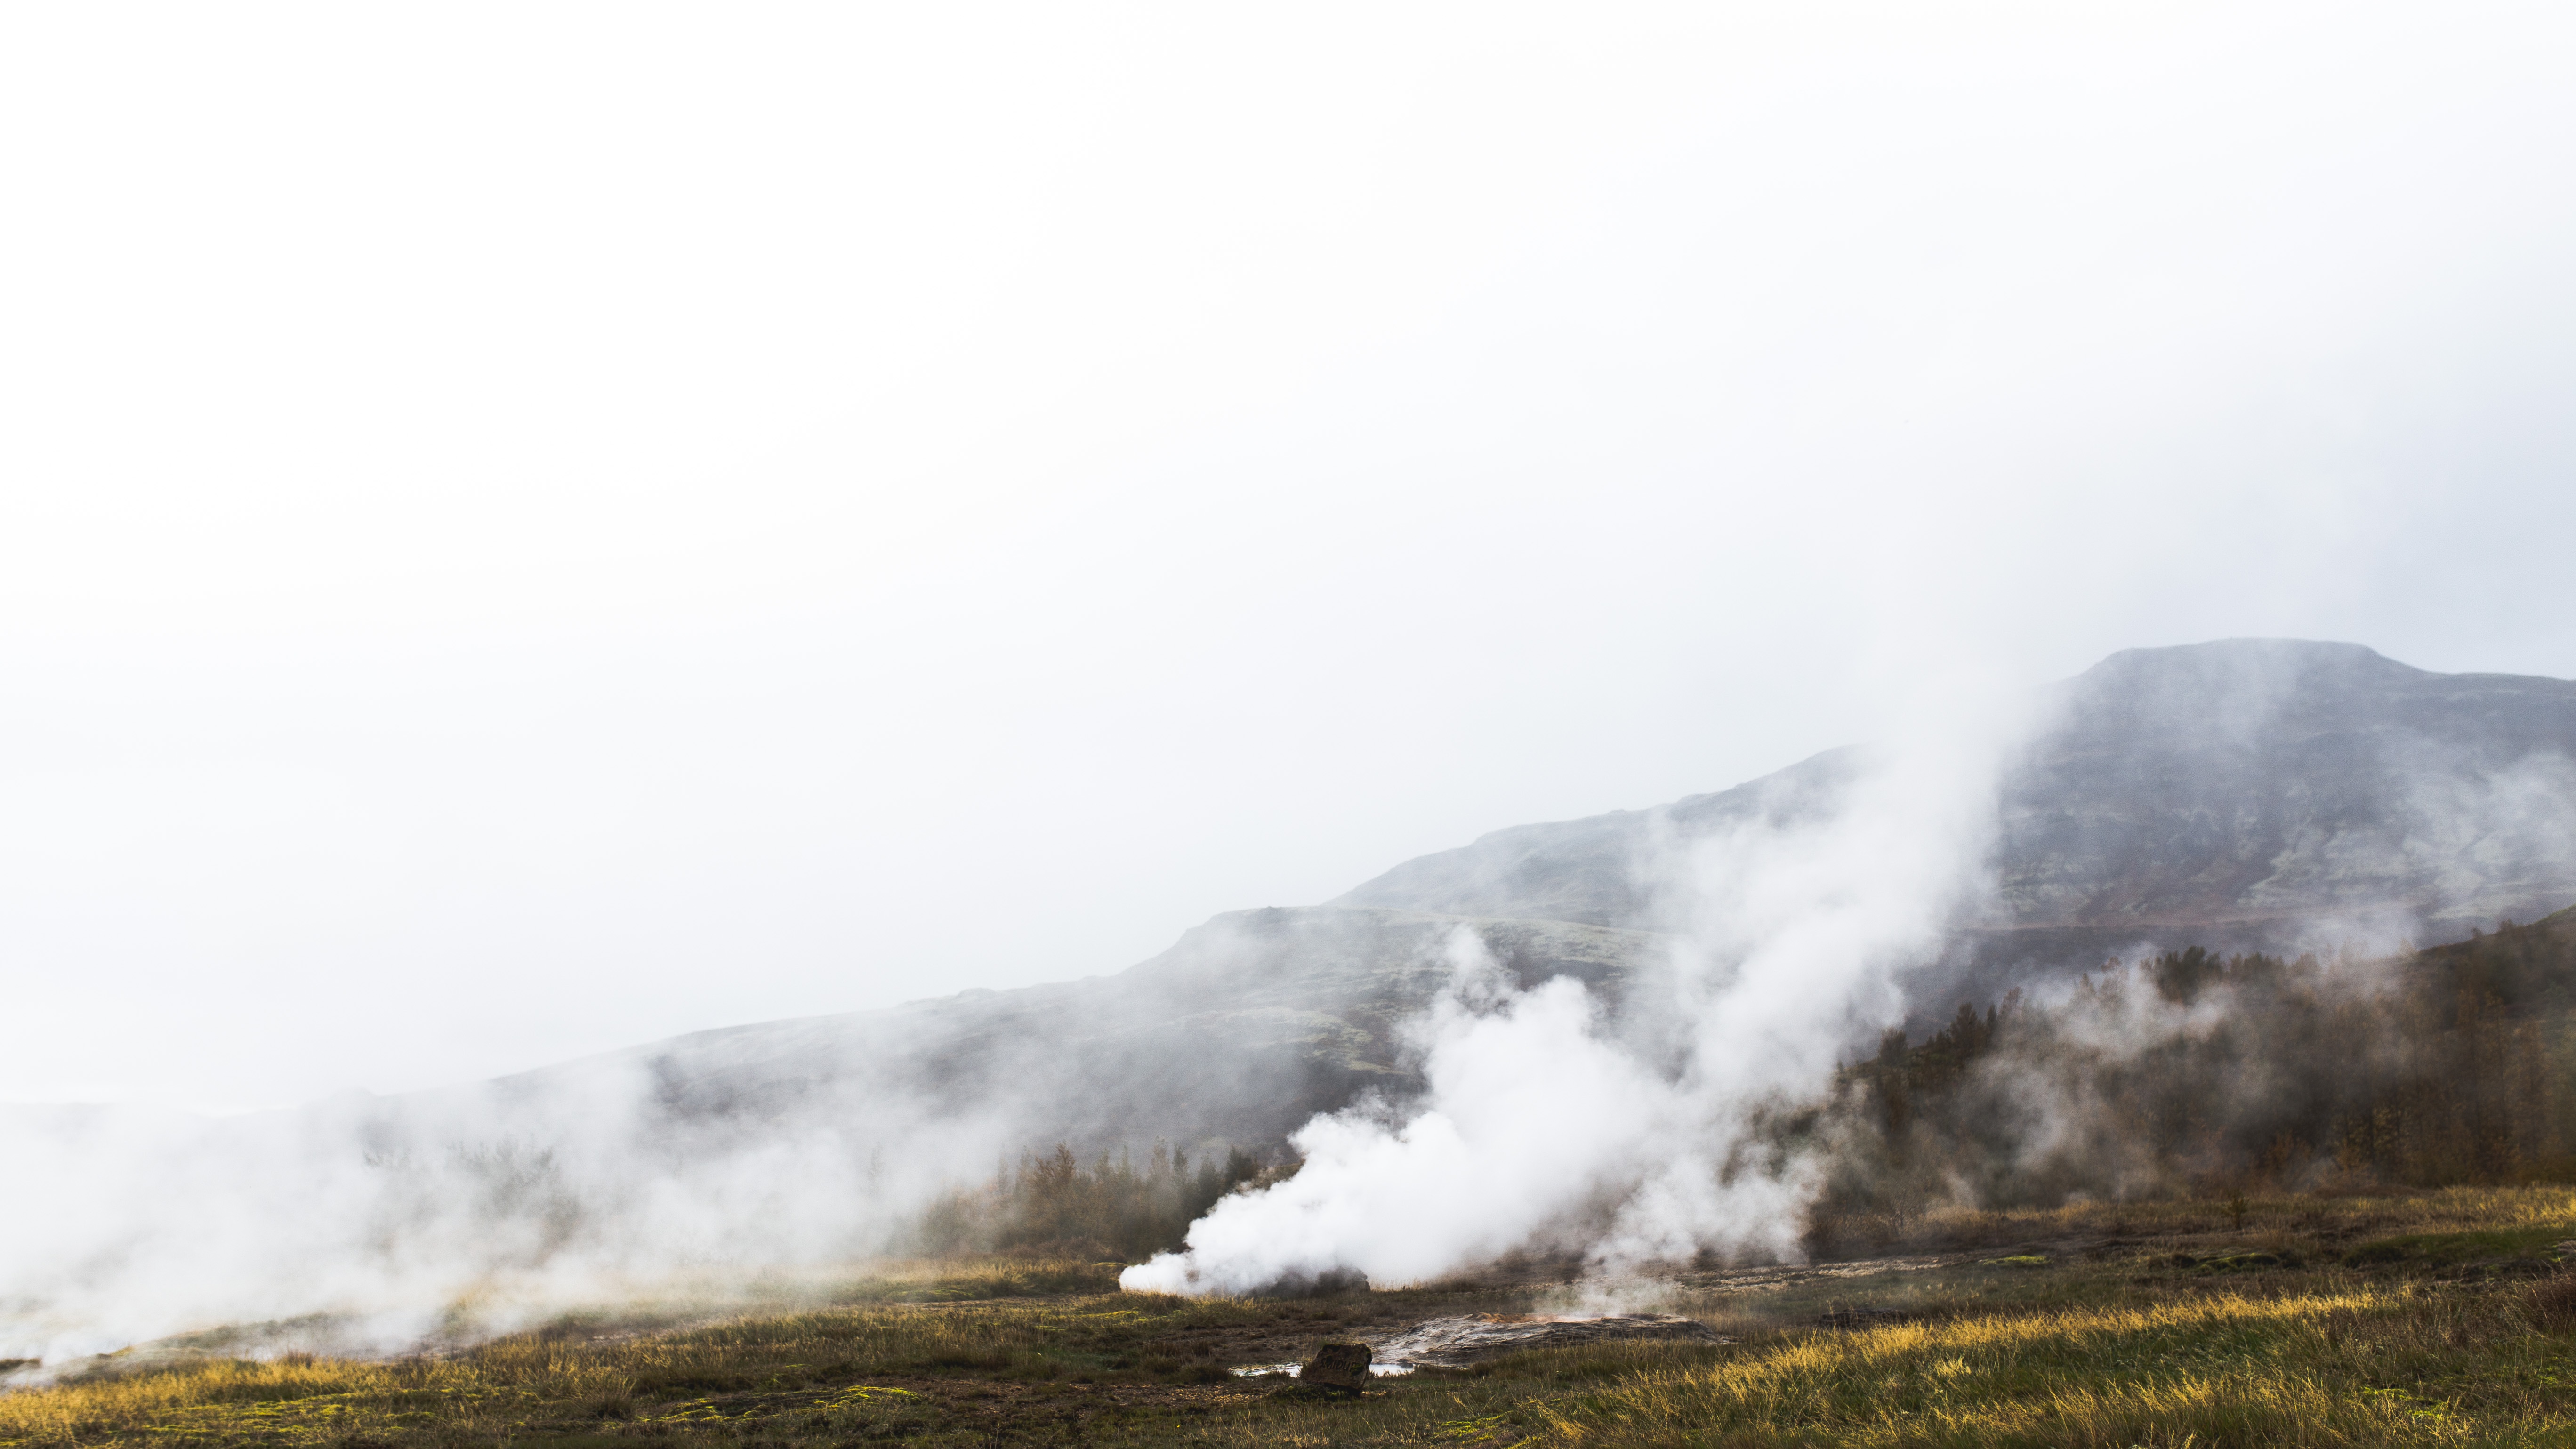
mountain, fog, mist, wave, weather, geyser, landform, geographical feature, atmospheric phenomenon, geological phenomenon